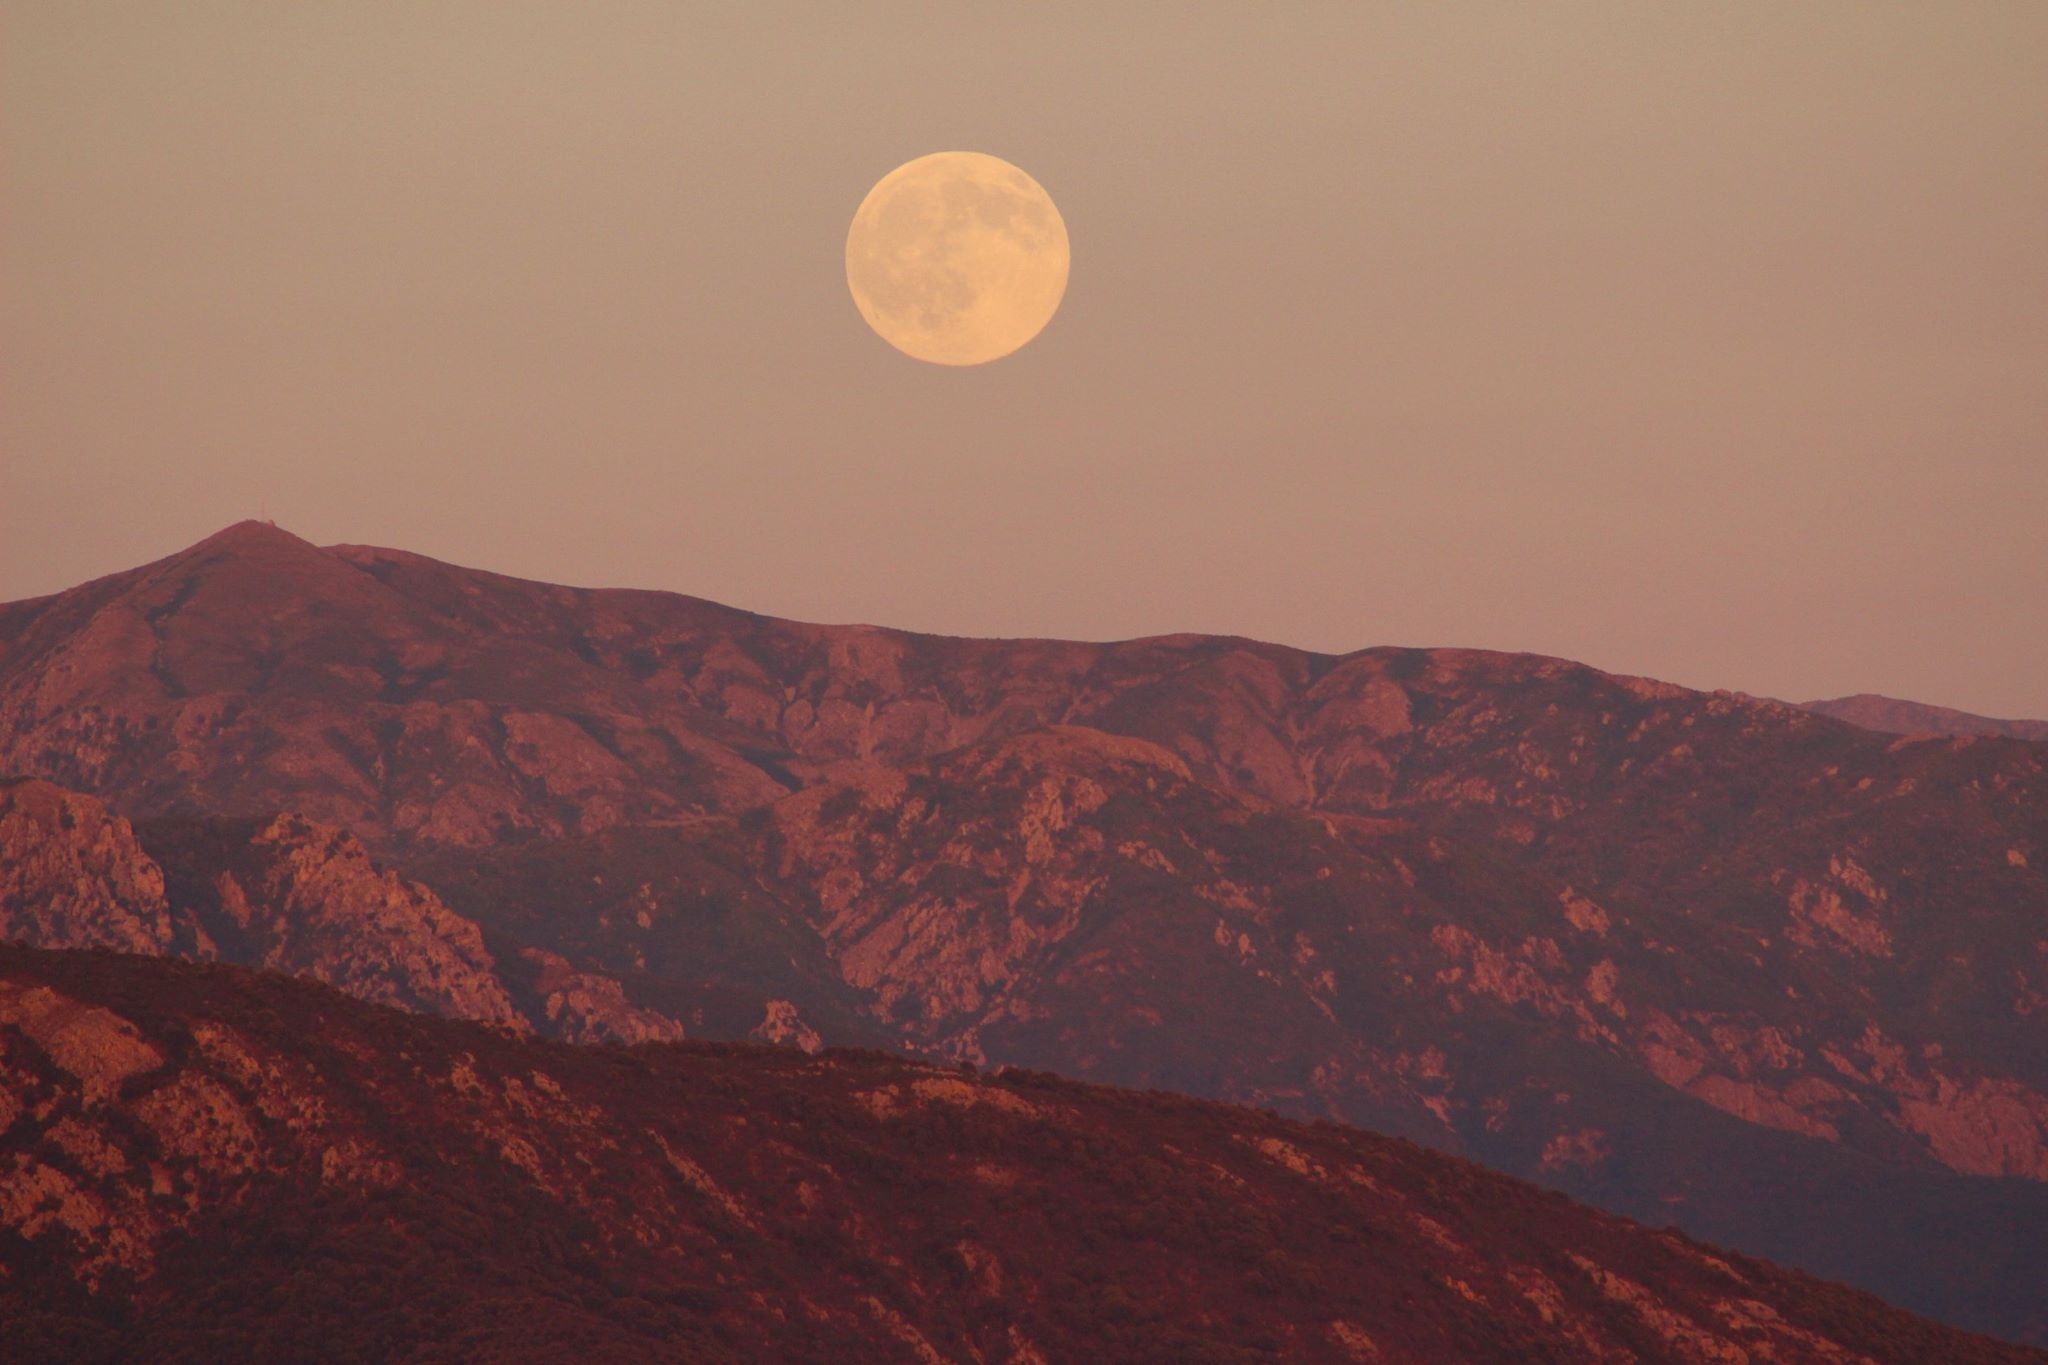
landscape, mountain, sunrise, sunset, dawn, dusk, full moon, planet, landform, geological phenomenon